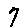
Label: 7